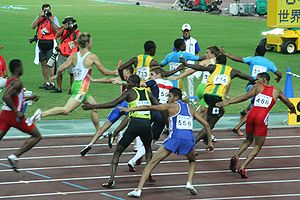
4 × 400-meterløb (atletik)
Skiftet, løbets mest kritiske øjeblik, i et stafetløb over 4 × 400 meter fra VM i Osaka 2007
4 × 400-meterløb er en atletikdisciplin, der er et stafetløb bestående af fire løbere, der hver skal løbe 400 meter, svarende til én omgang på et normalt atletikstadion. Løberne skal holde bane på de første 500 meter, og startstederne er derfor forskudt lidt længere i forhold til hinanden end ved individuelle 400-meter-løb. Efter de første 500 meter trækker løberne typisk ind til siden mod stadions midte.